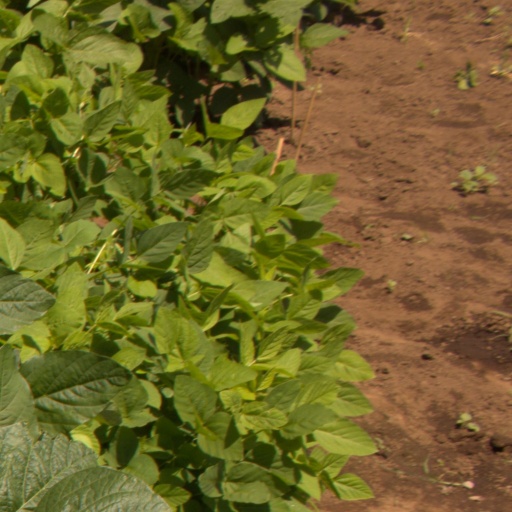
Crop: soybean